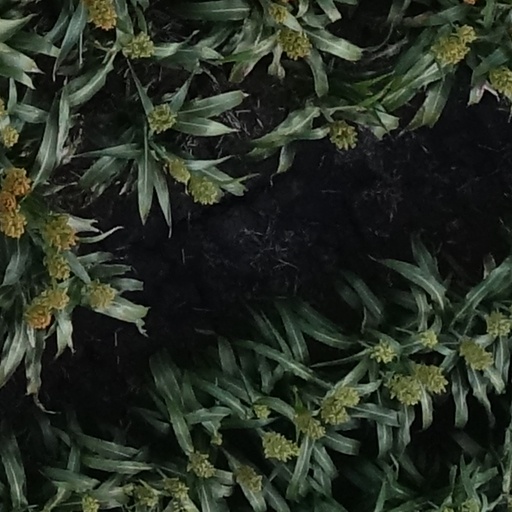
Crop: sorghum